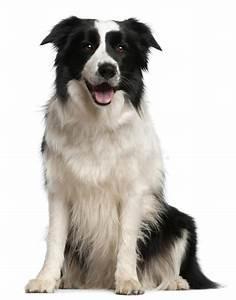
dog